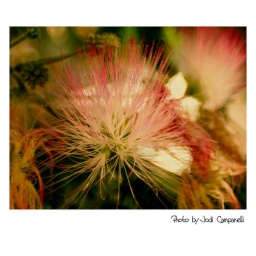
Pink flower on a tree in my parents yard